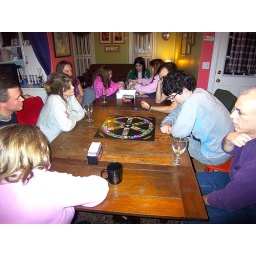
Jessica, Erin and Kayla lost interest in the board game, and started a massive cup tower pretty early into the competition!